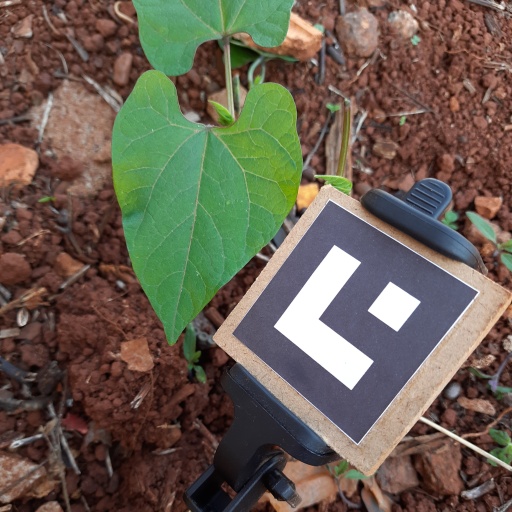
Observations: wavy surface, no eating holes, under shade